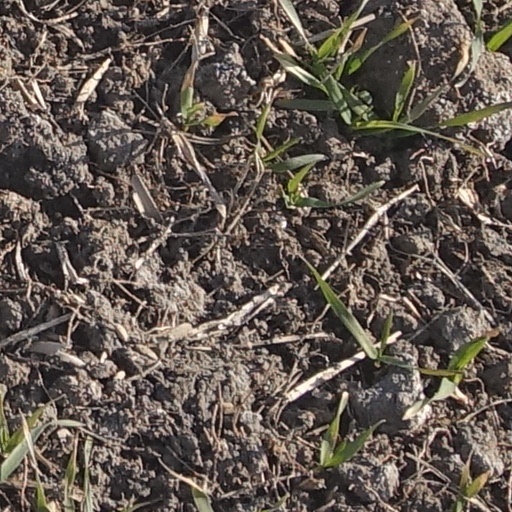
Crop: wheat